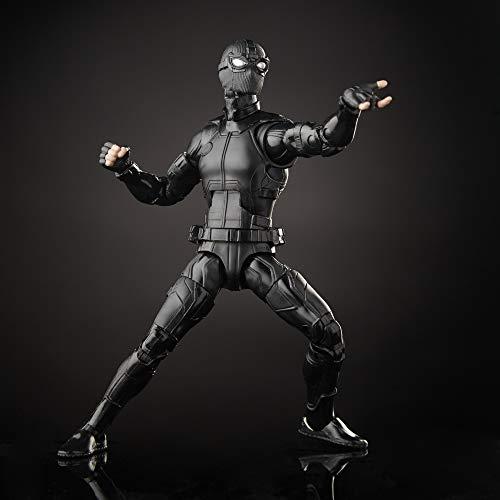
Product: Spider-Man Marvel Legends Series Far from Home 6" (Stealth Suit) Collectible Figure
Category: Toys & Games | Toy Figures & Playsets | Action Figures
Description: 6 Inch scale collectible Spider Man figure : Imagine Spider Man Taking on villains with his stealth suit in scenes from Spider Man: far from home with this high quality 6 inch scale Spider Man figure.
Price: $24.25
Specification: ProductDimensions:2.5x6x10.5inches|ItemWeight:7ounces|ShippingWeight:1pounds(Viewshippingratesandpolicies)|ASIN:B07Q9TVQ5K|Itemmodelnumber:E3957|Manufacturerrecommendedage:4yearsandup